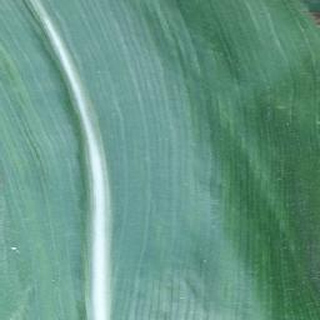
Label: healthy_corn